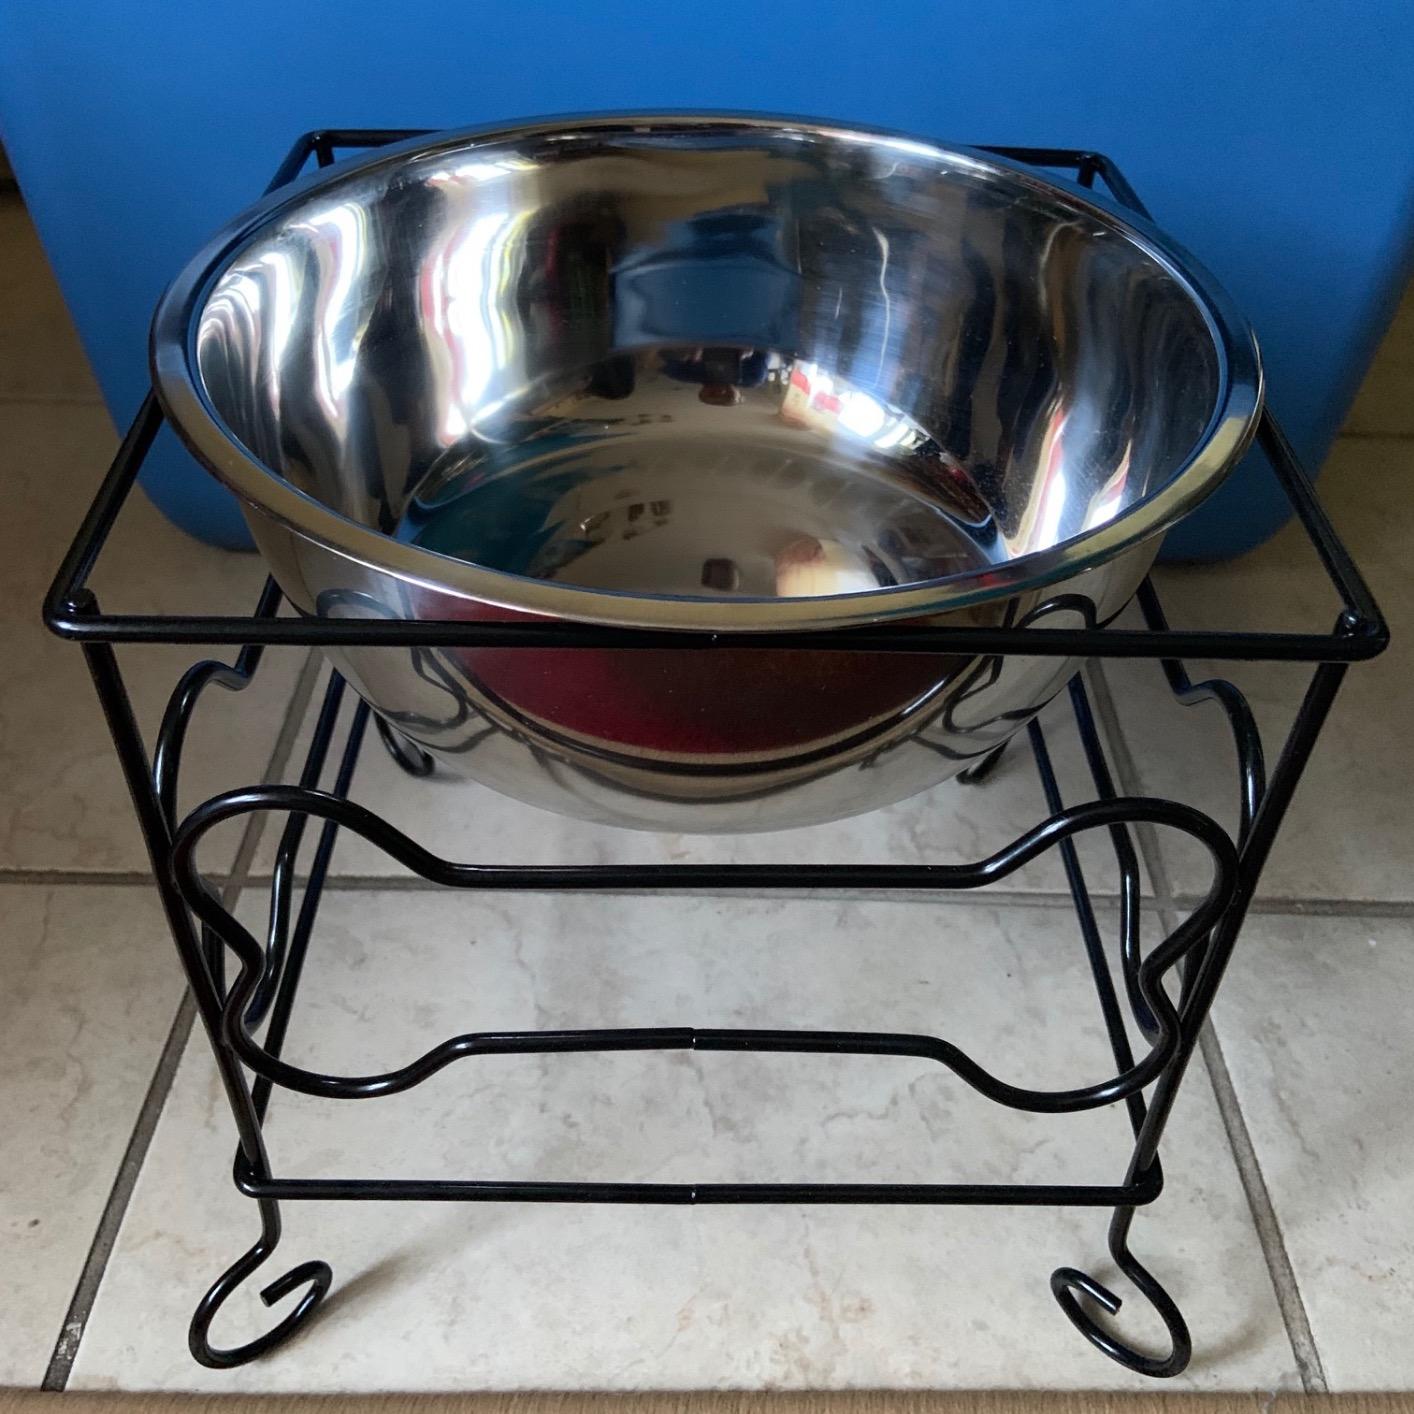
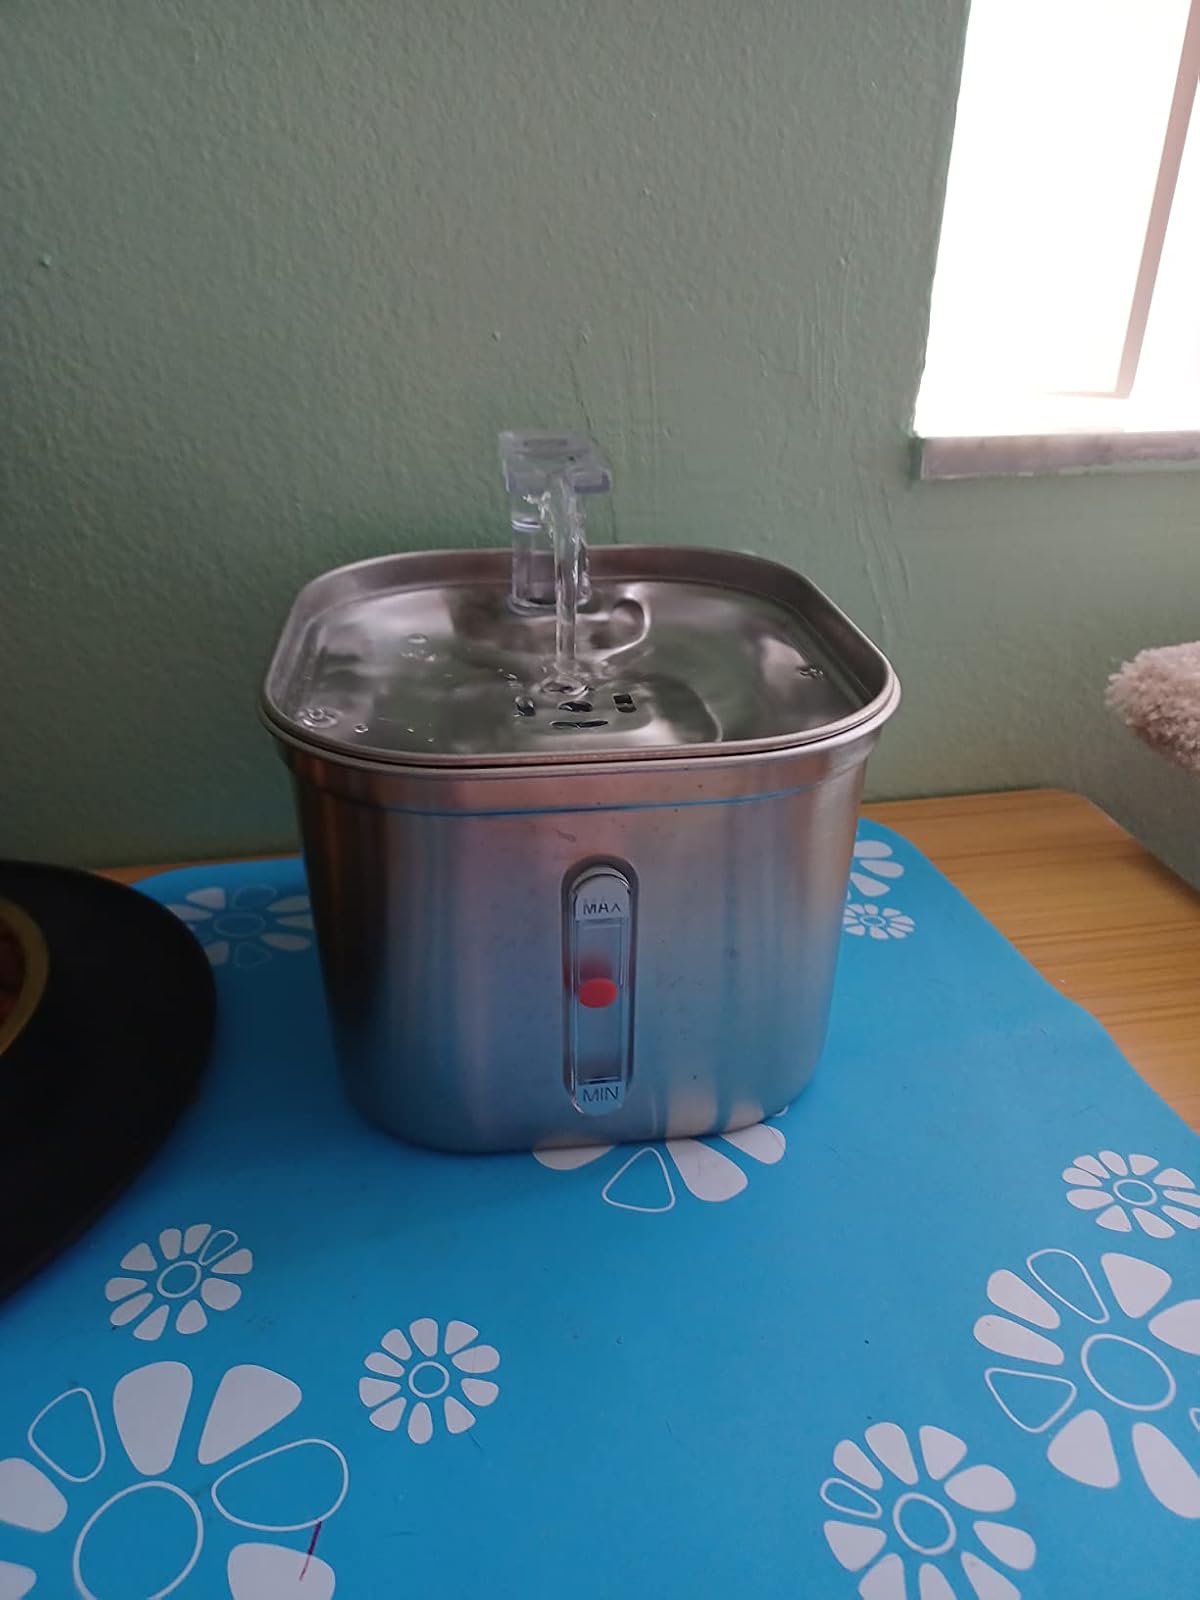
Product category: items_bowl
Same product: no